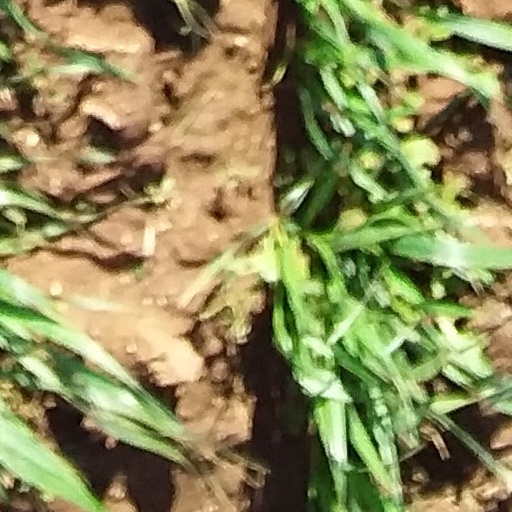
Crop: wheat